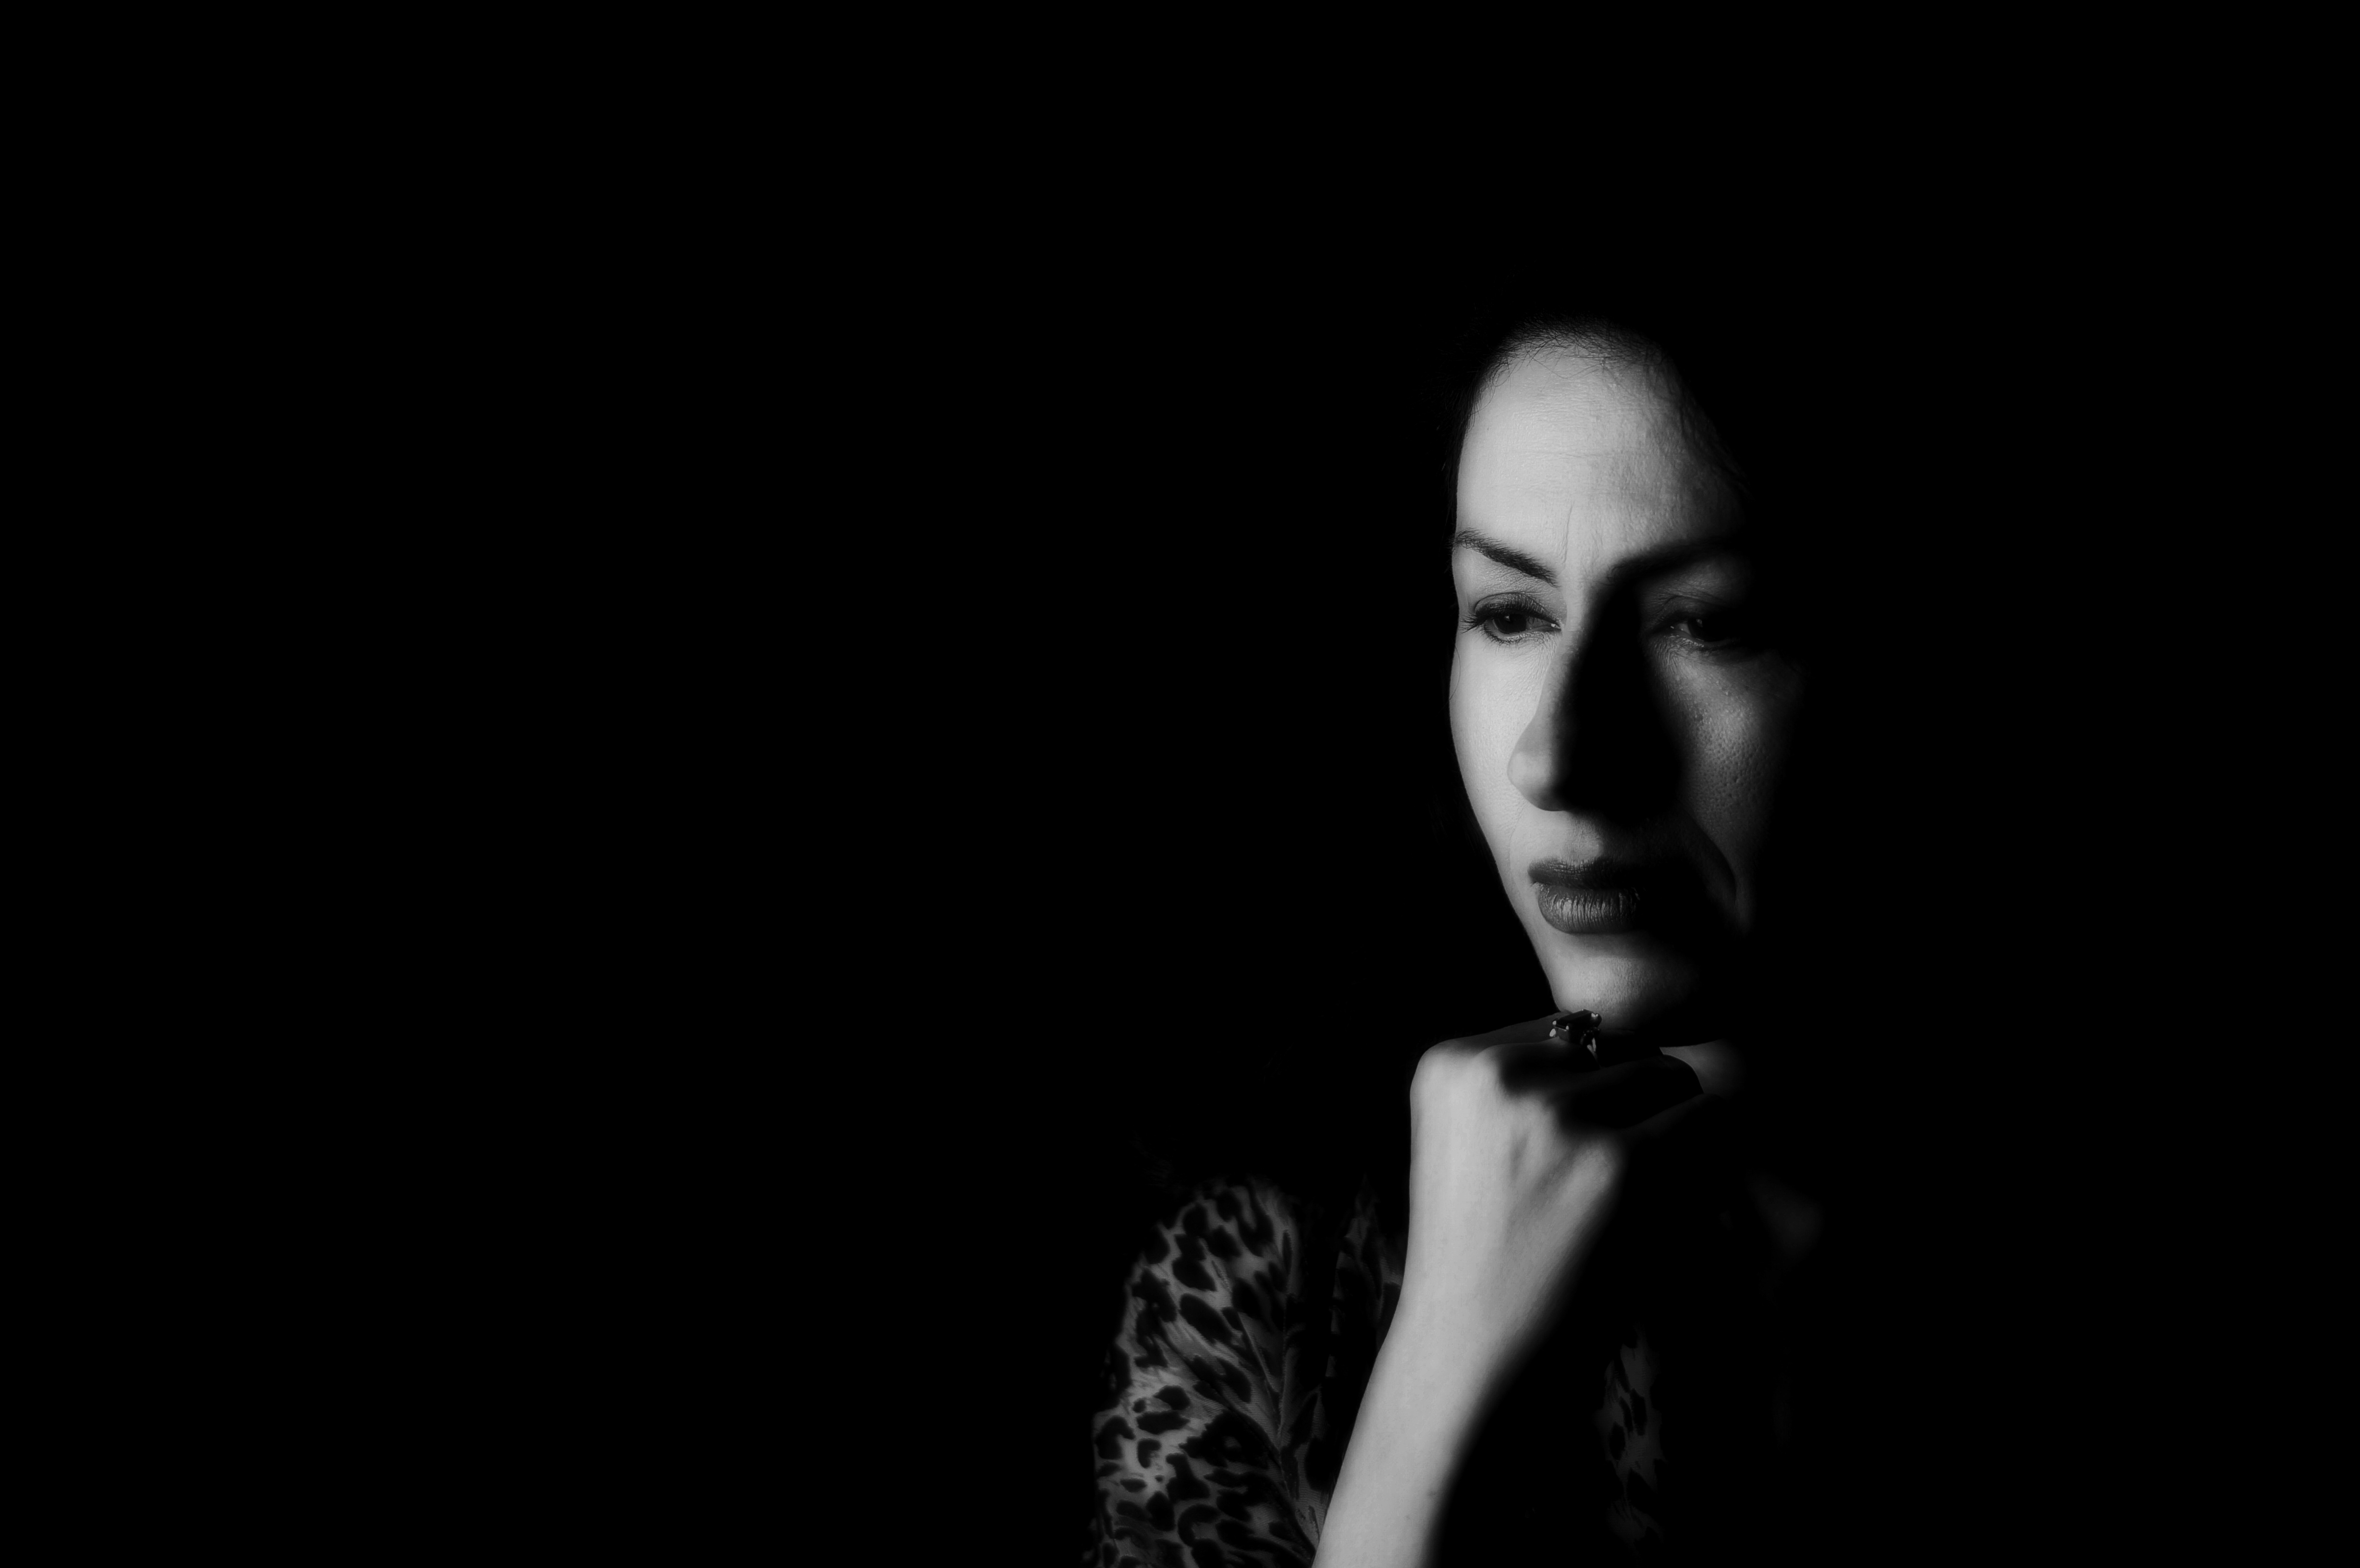
black and white, woman, white, photography, mystical, female, portrait, human, darkness, black, monochrome, face, beauty, beautiful, fantasy, pretty, femininity, monochrome photography, film noir